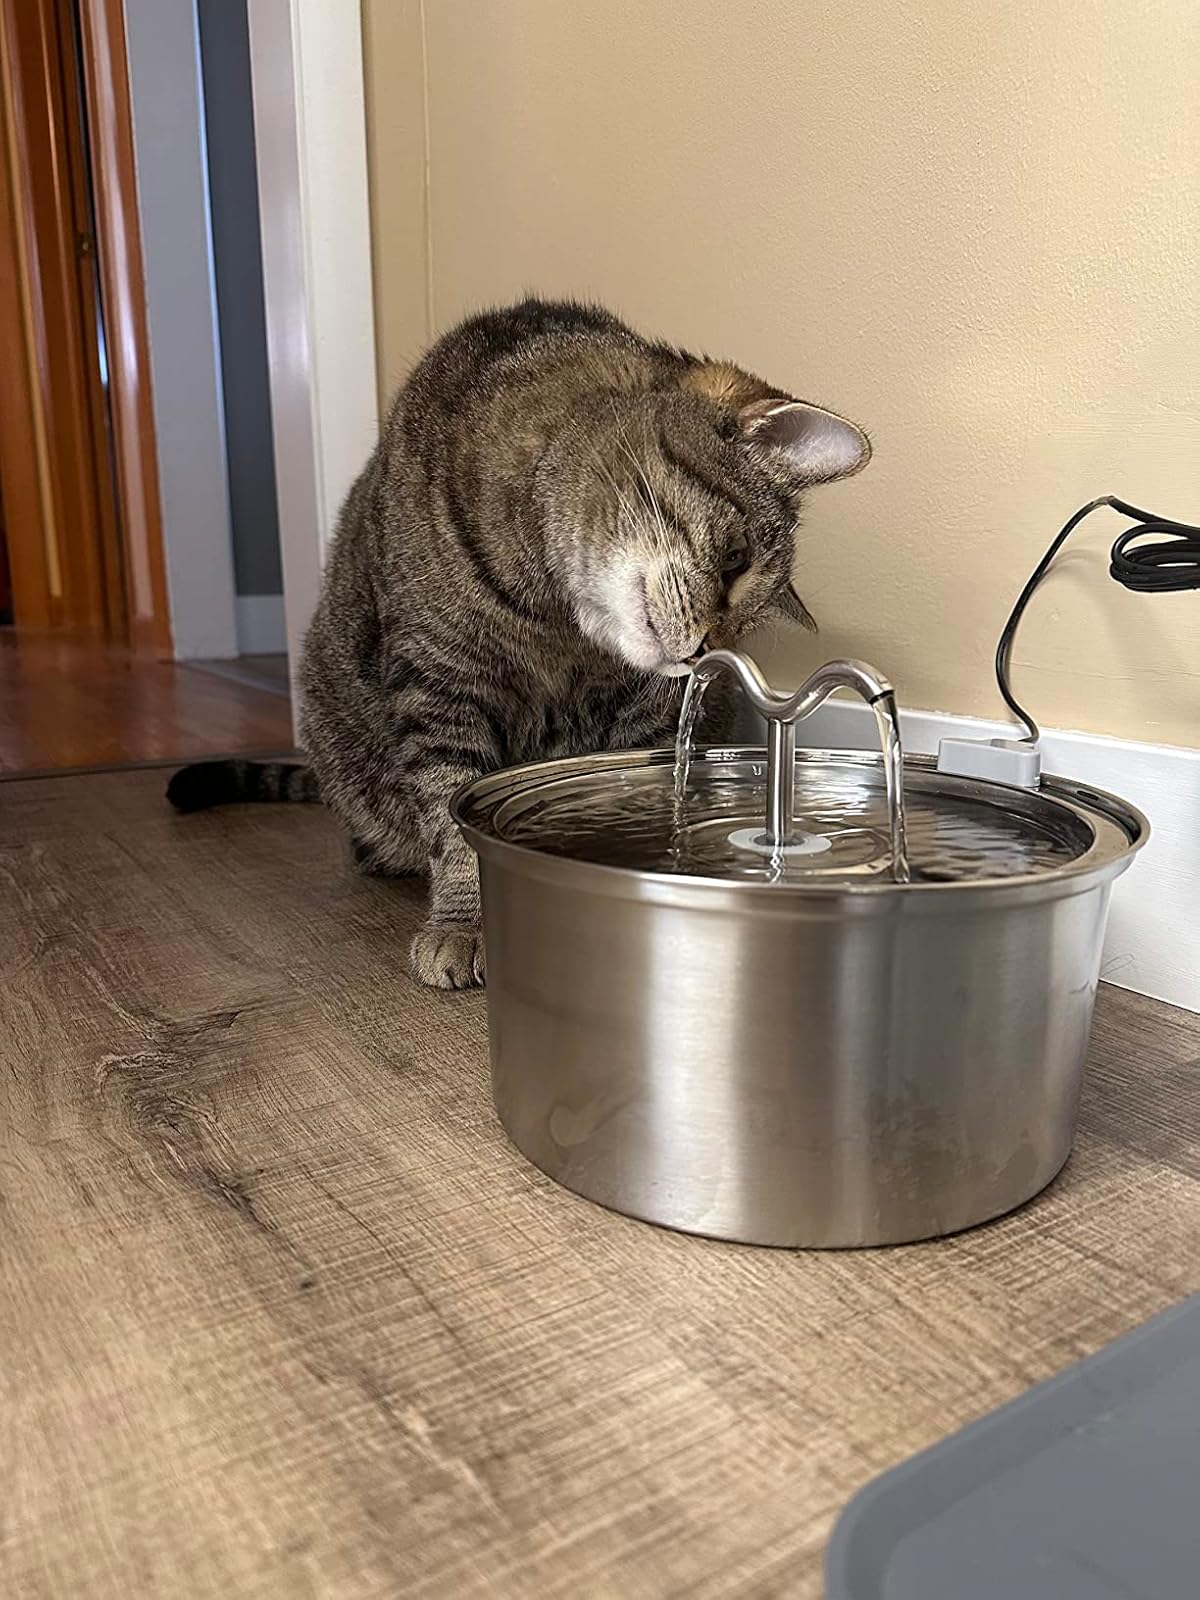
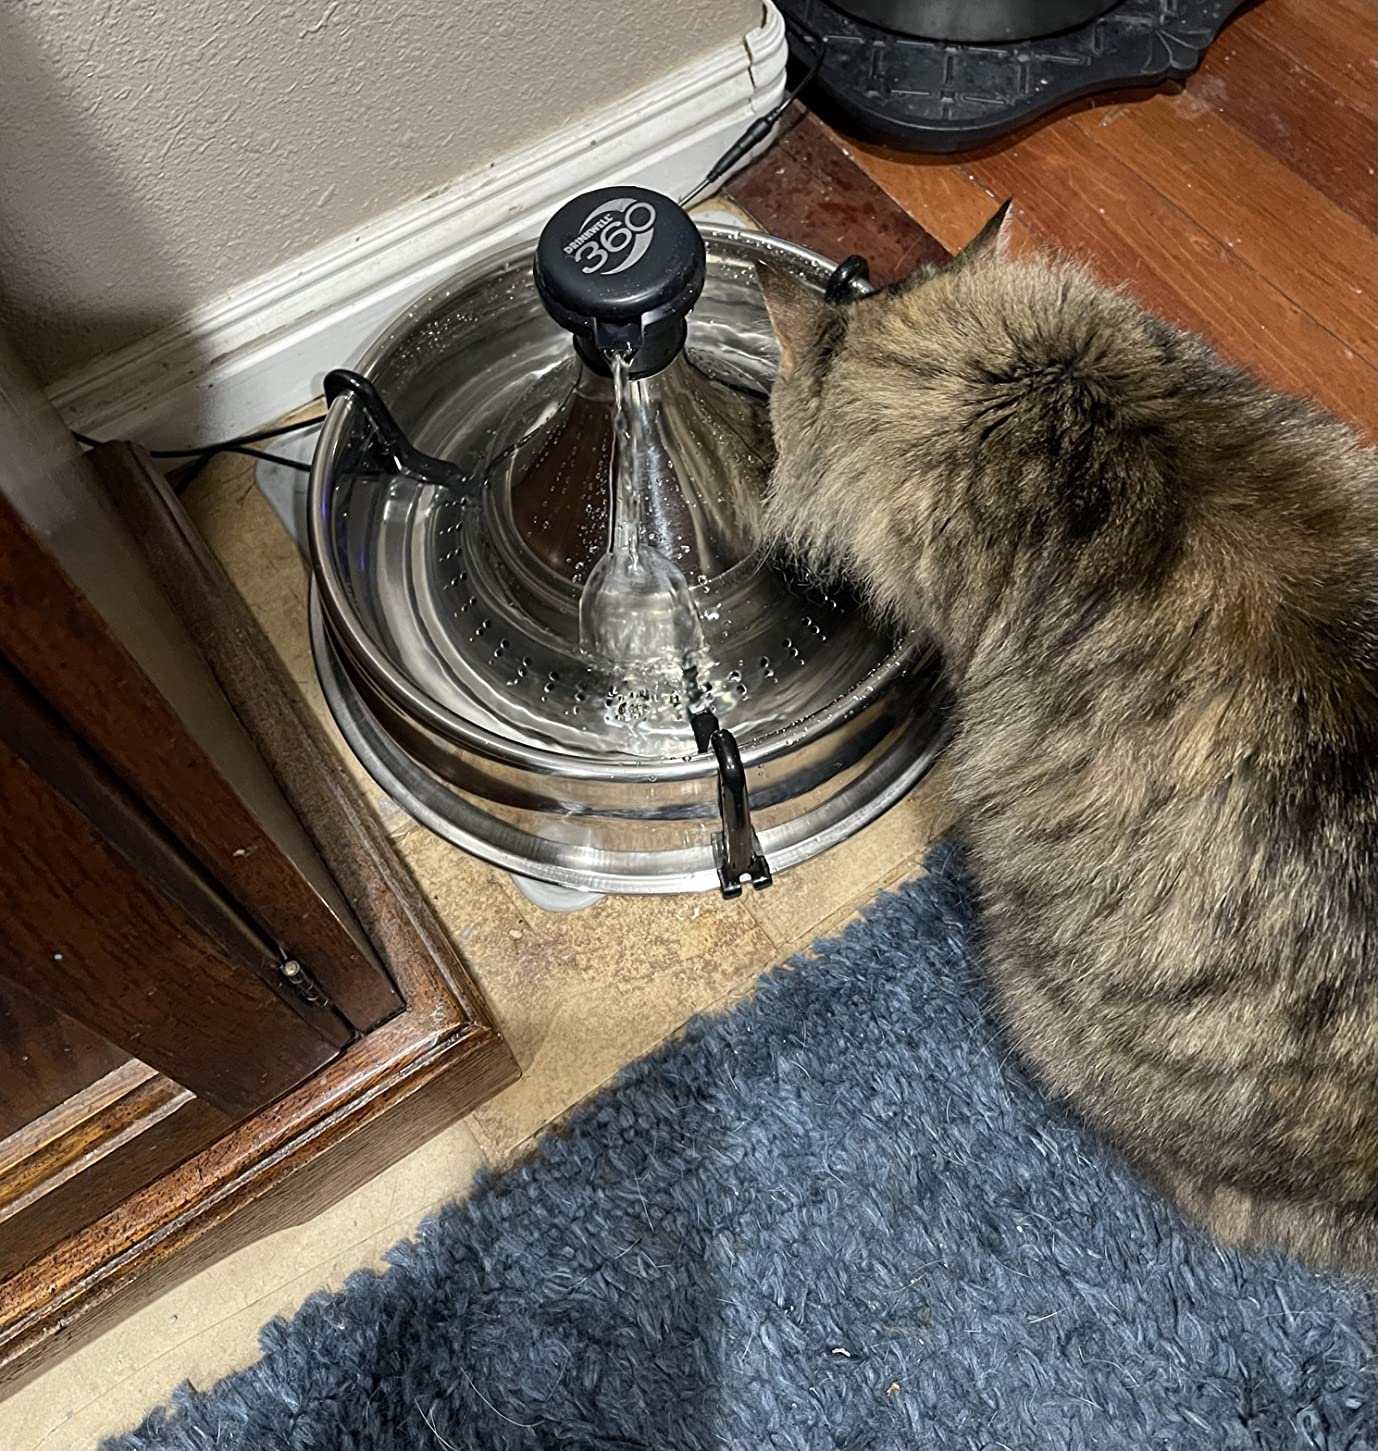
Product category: items_bowl
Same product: no